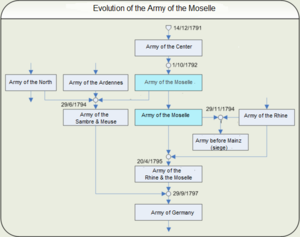
Ordinogramme de l'armée de la Moselle.